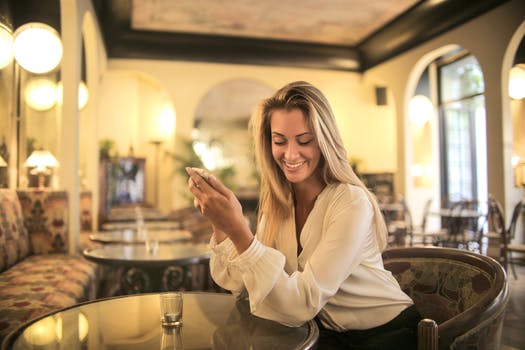
Label: No Watermark